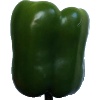
Label: Pepper Green 1